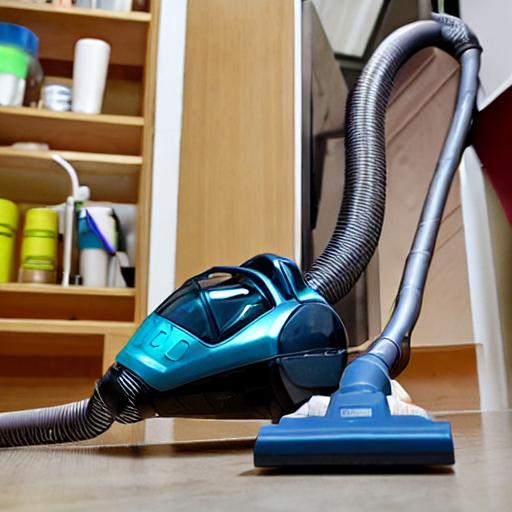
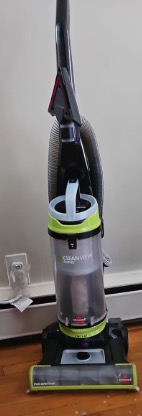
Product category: items_vacuum
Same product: no